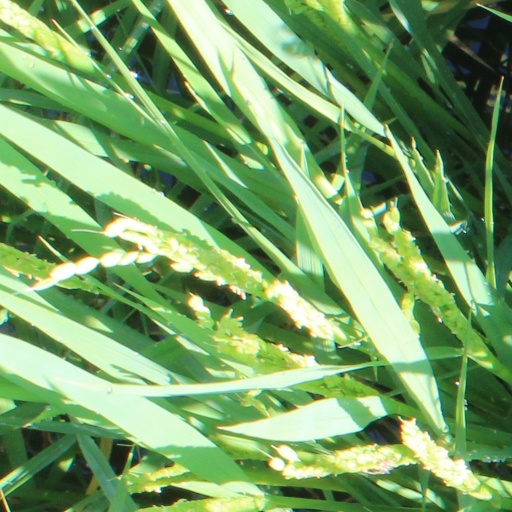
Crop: rice